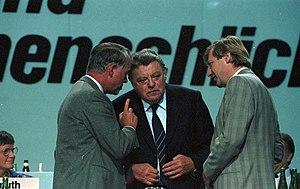
Franz Josef Strauss, né le 6 septembre 1915 à Munich et mort le 3 octobre 1988 à Ratisbonne, est un homme politique allemand membre de l'Union chrétienne-sociale en Bavière.